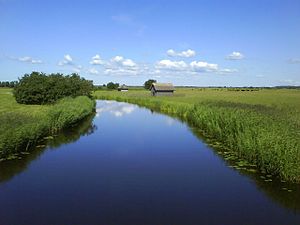
Matsalu Nationalpark / Galleri
Matsalu Nationalpark er et naturreservat og nationalpark beliggende i amtet Läänemaa i Estland. Matsalu Nationalpark spænder over et område på 486 km2, der består af Matsalubugten, Kasari-floddeltaet, landsbyen Matsalu og de omkringliggende områder.